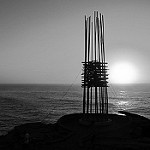
Label: B & W